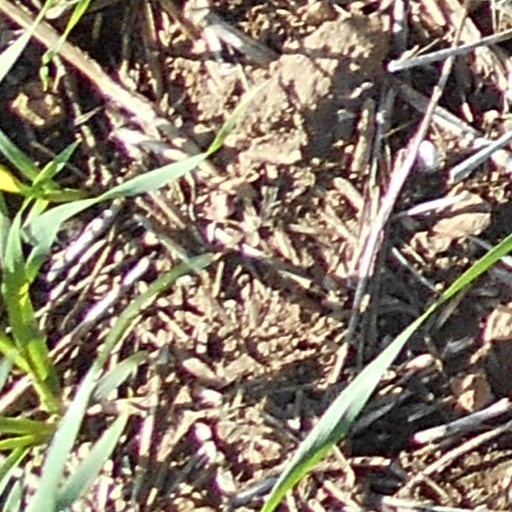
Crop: wheat